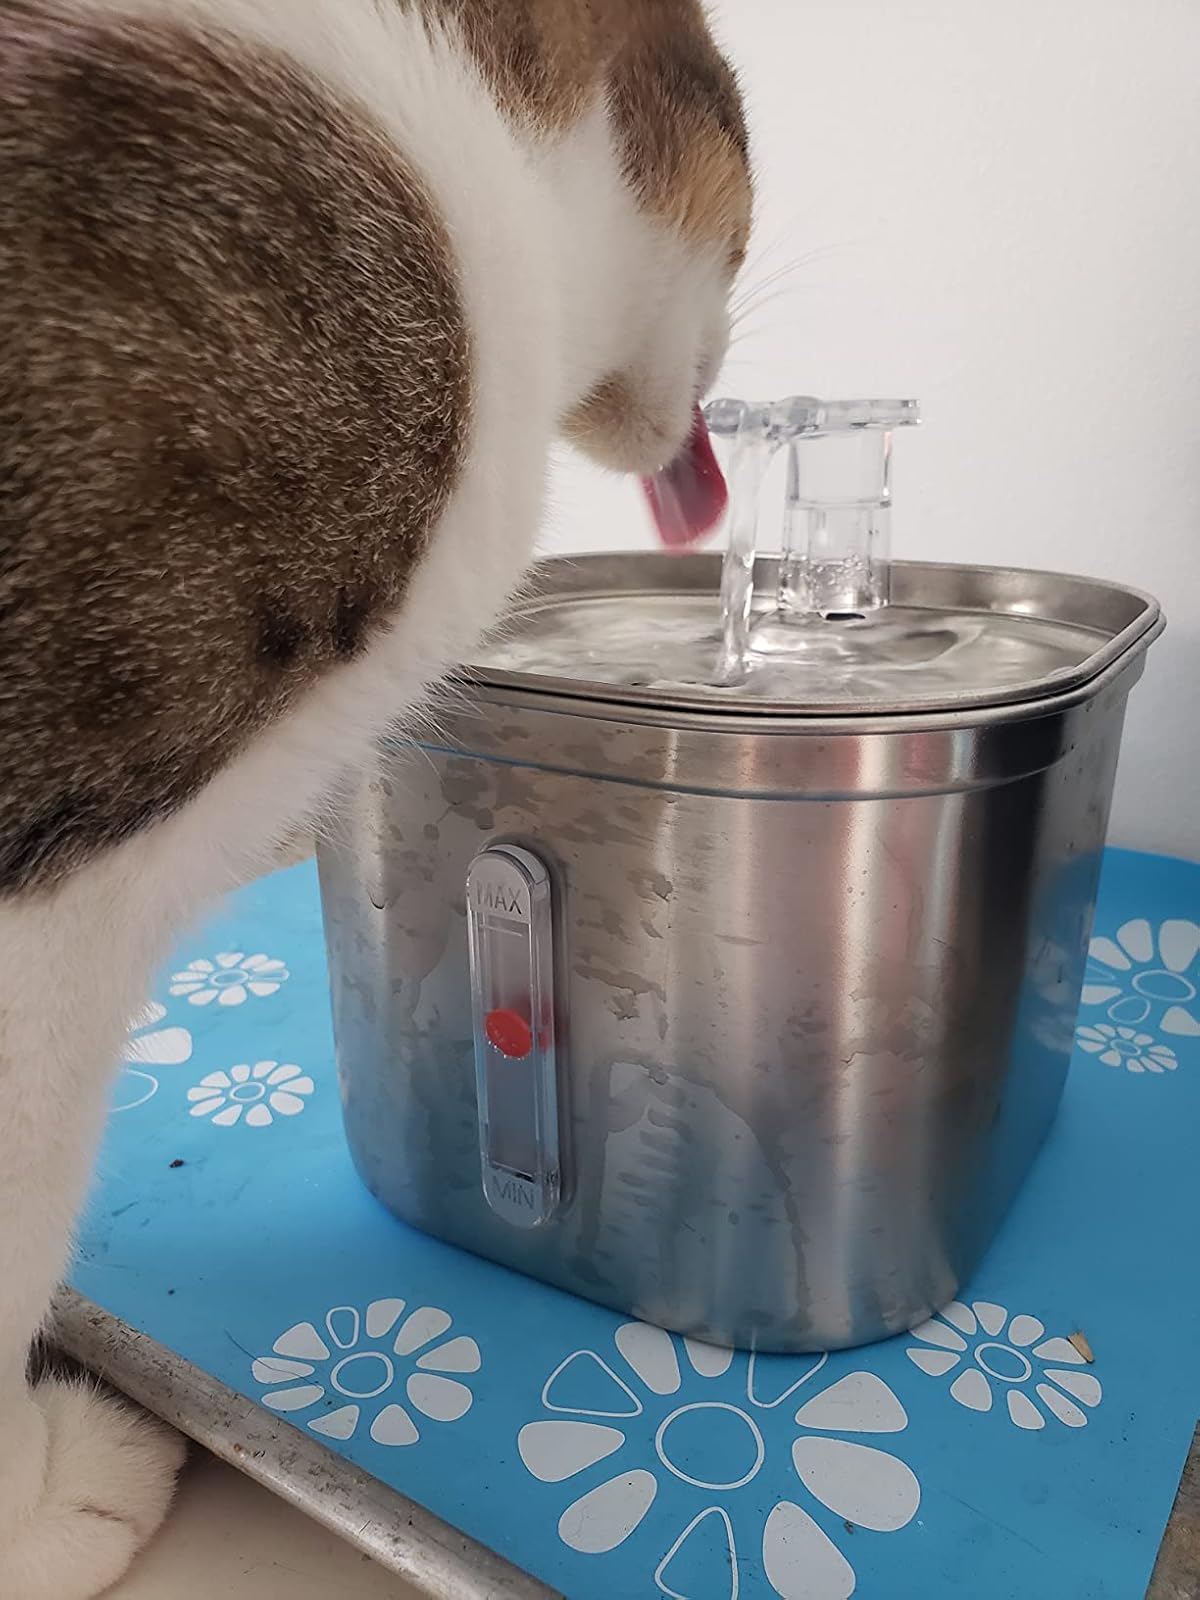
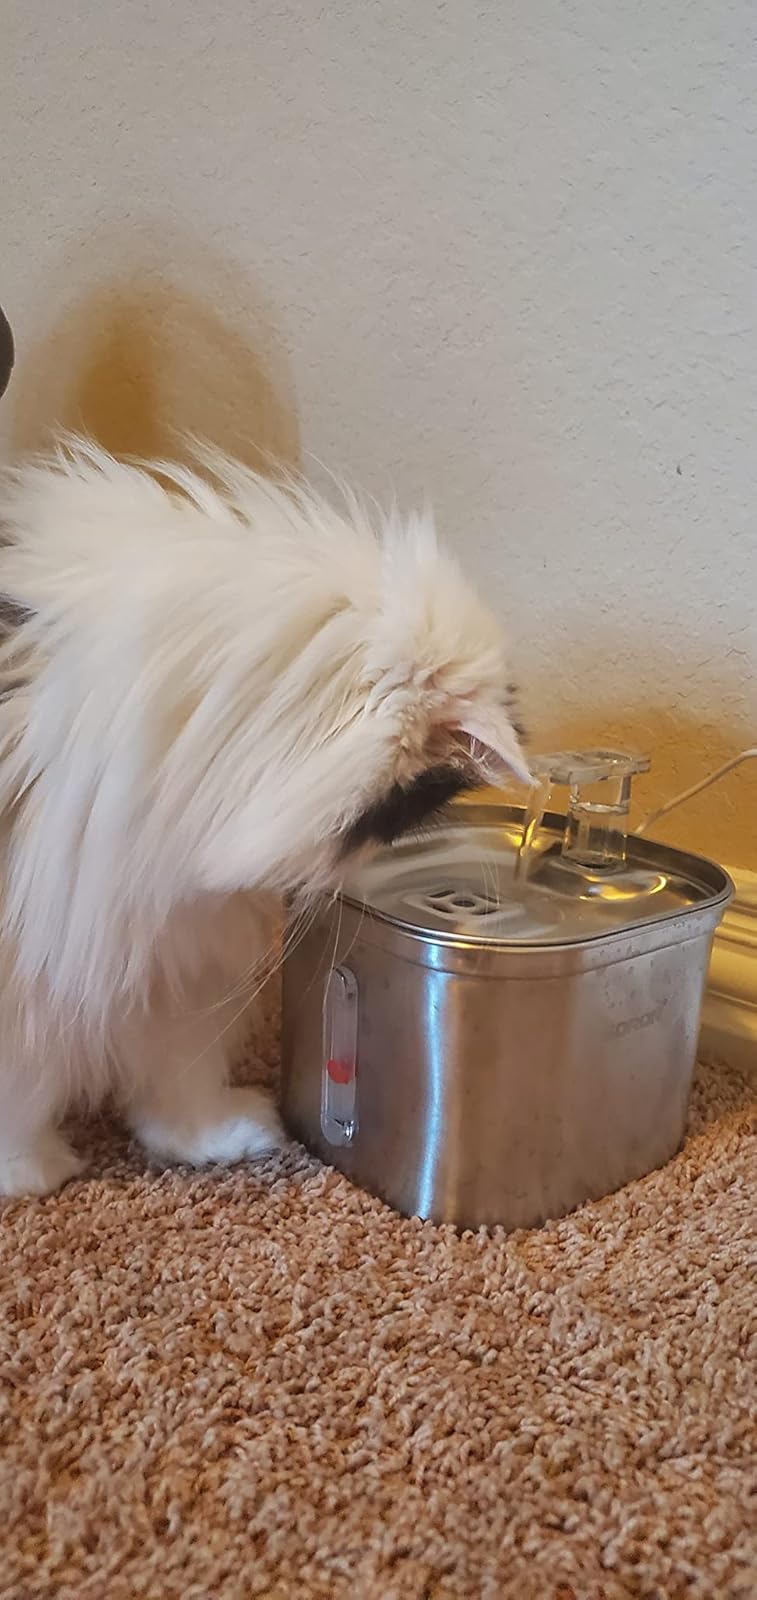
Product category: items_bowl
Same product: yes